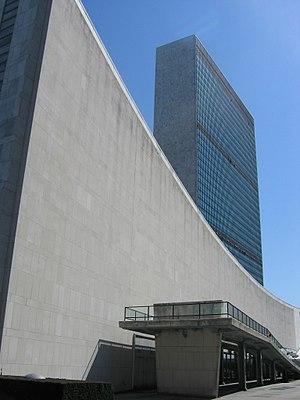
Oscar Ribeiro de Almeida de Niemeyer Soares est un architecte et un designer brésilien.